Bunde, Germany

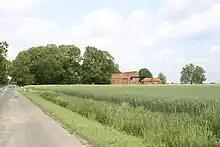
Polder land with farm buildings.

After the war, the district hosted an influx of German refugees expelled from territories east of the Oder–Neisse line under border changes promulgated at the Potsdam Conference. Later, however, due in part to increasing mechanization of agriculture, the district's population declined, sinking from a peak of 8,893 in 1950 to 7,607 in 2015.